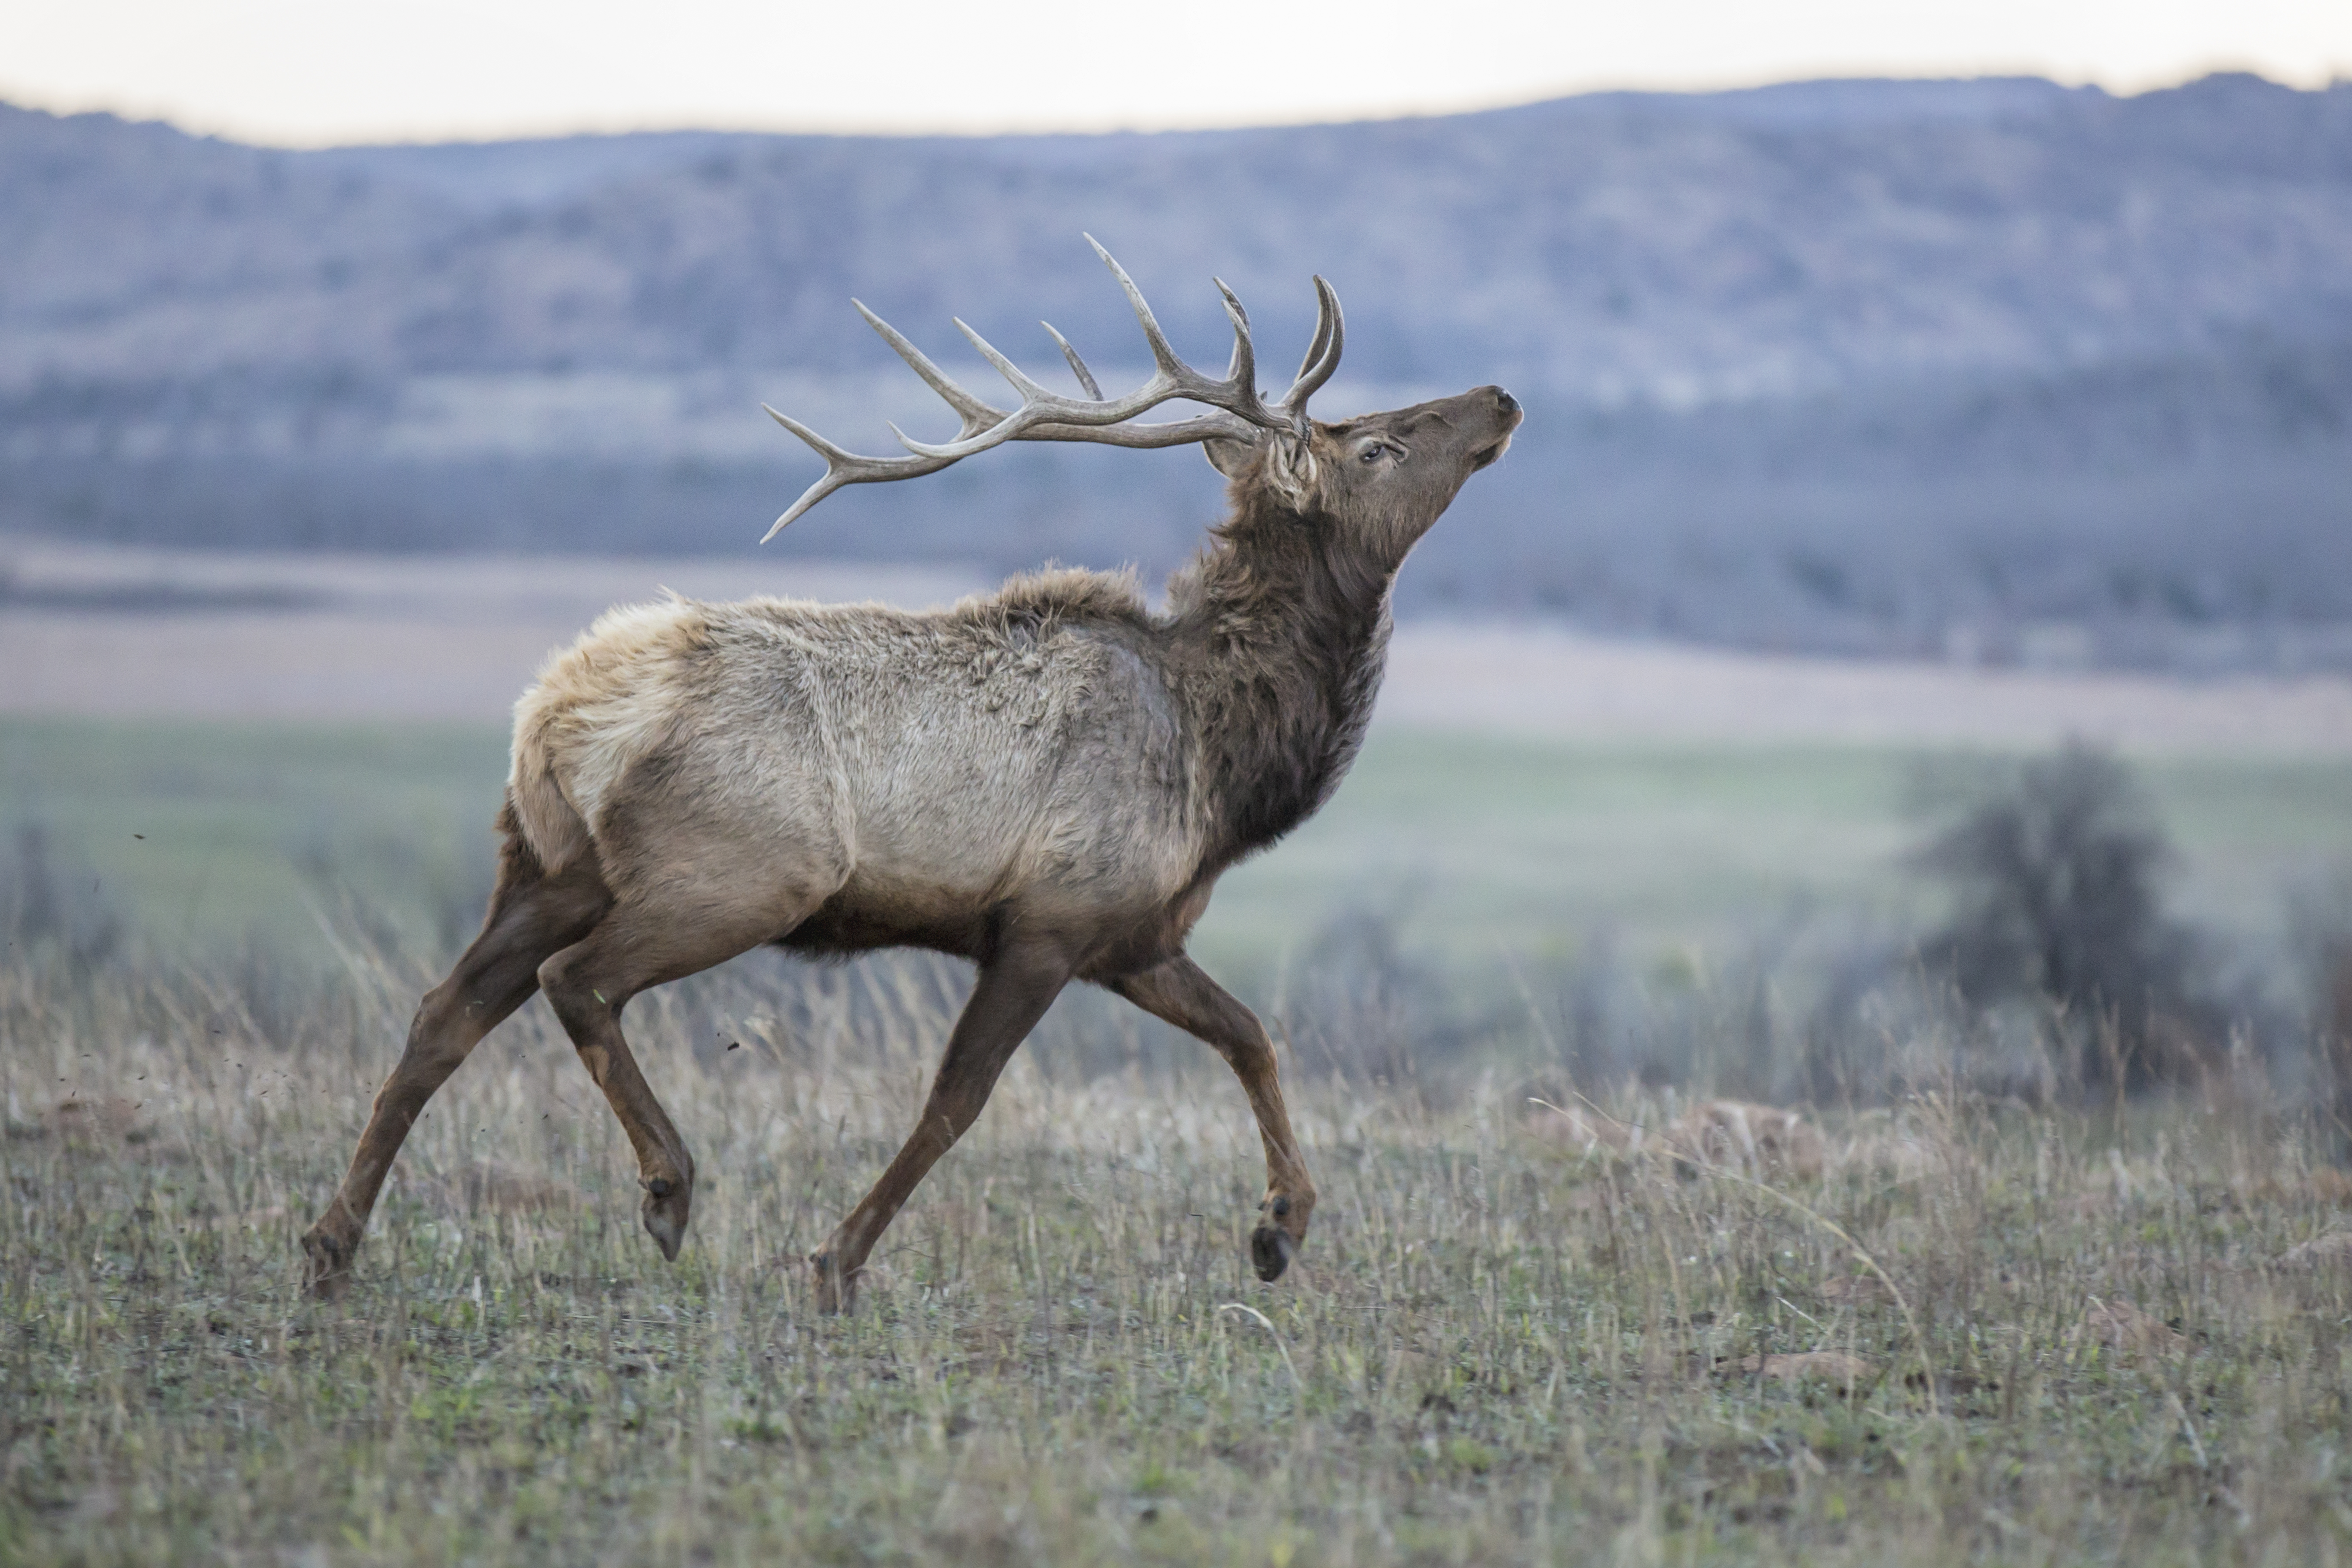
prairie, wildlife, deer, mammal, fauna, grassland, vertebrate, oklahoma, larrysmith, elk, wichitamountains, bullelk, runningelk, white tailed deer